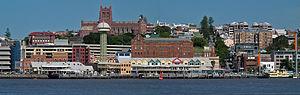
La Nouvelle-Galles du Sud, aussi connu sous le sigle NSW, est le plus peuplé des États australiens. Sa capitale est Sydney, ville la plus peuplée du pays. Elle est située dans le sud-est de l'île principale et partage ses frontières avec le Queensland au nord, avec l'Australie-Méridionale à l'ouest et avec le Victoria au sud. Elle est bordée par la mer de Tasman à l'est. La Nouvelle-Galles du Sud encercle le Territoire de la capitale australienne, où se trouve Canberra, la capitale de l'Australie.
Cet article présente la liste des villes d'Australie par nombre d'habitants.